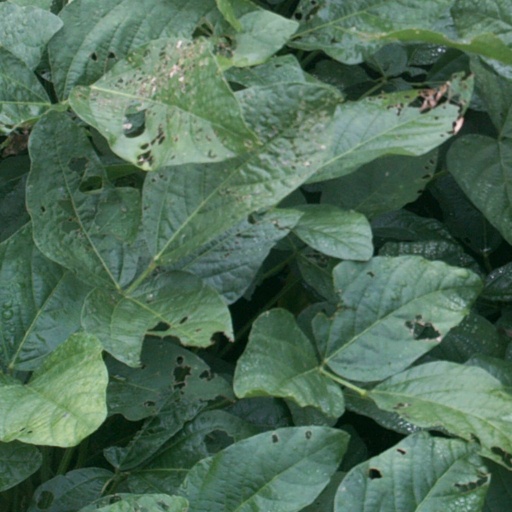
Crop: soybean